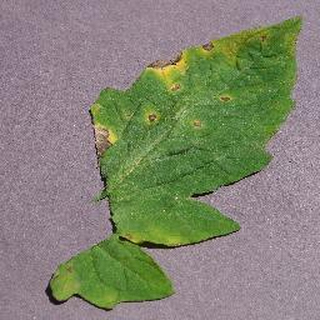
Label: tomato_septoria_leaf_spot